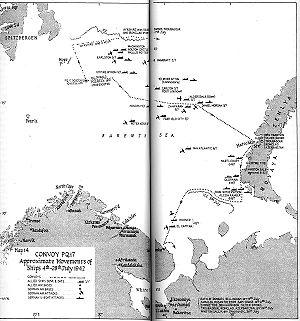
Le convoi PQ-17 est le nom de code d'un convoi allié durant la Seconde Guerre mondiale. Les Alliés cherchaient à ravitailler l'URSS qui combattait leur ennemi commun, le Troisième Reich. Les convois de l'Arctique, organisés de 1941 à 1945, avaient pour destination le port d'Arkhangelsk, l'été, et Mourmansk, l'hiver, via l'Islande et l'océan Arctique, effectuant un voyage périlleux dans des eaux parmi les plus hostiles du monde.